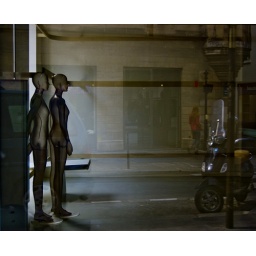
the dummies are in the shop window and the rest of the scene is a reflection of the street outside